IBM 305 RAMAC

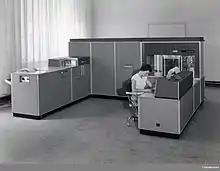
IBM 305 with 370 printer and 380 console

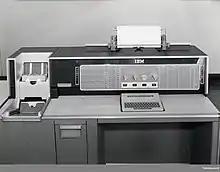
IBM 380 console

RAMAC Park in the Santa Teresa neighborhood of San Jose, California is named after the IBM 305 RAMAC. The RAMAC was designed in the San Jose Research Laboratory at 99 Notre Dame Street in Downtown San Jose. IBM then moved their San Jose campus from 99 Notre Dame Street to the new IBM Cottle Road Campus, which stood on the present-day RAMAC Park land. The former employee lounge and cafeteria is still standing today adjacent to the park, although abandoned and neglected.